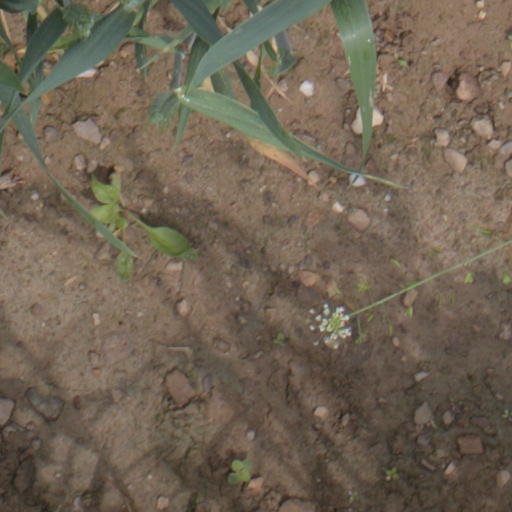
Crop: wheat